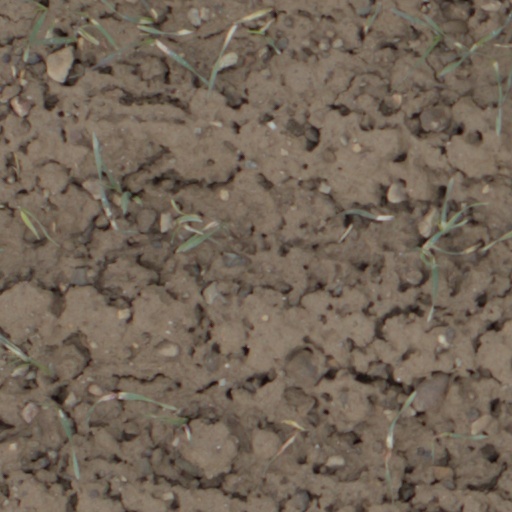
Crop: wheat